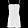
Label: Dress